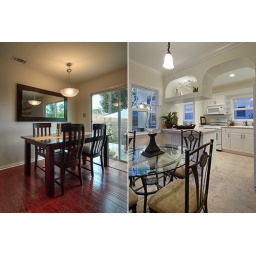
Left Photo: Tone mapped hdr.Right Photo:Vivitar 285 with full CTO gel in kitchen along right wall bouced off cupboard.